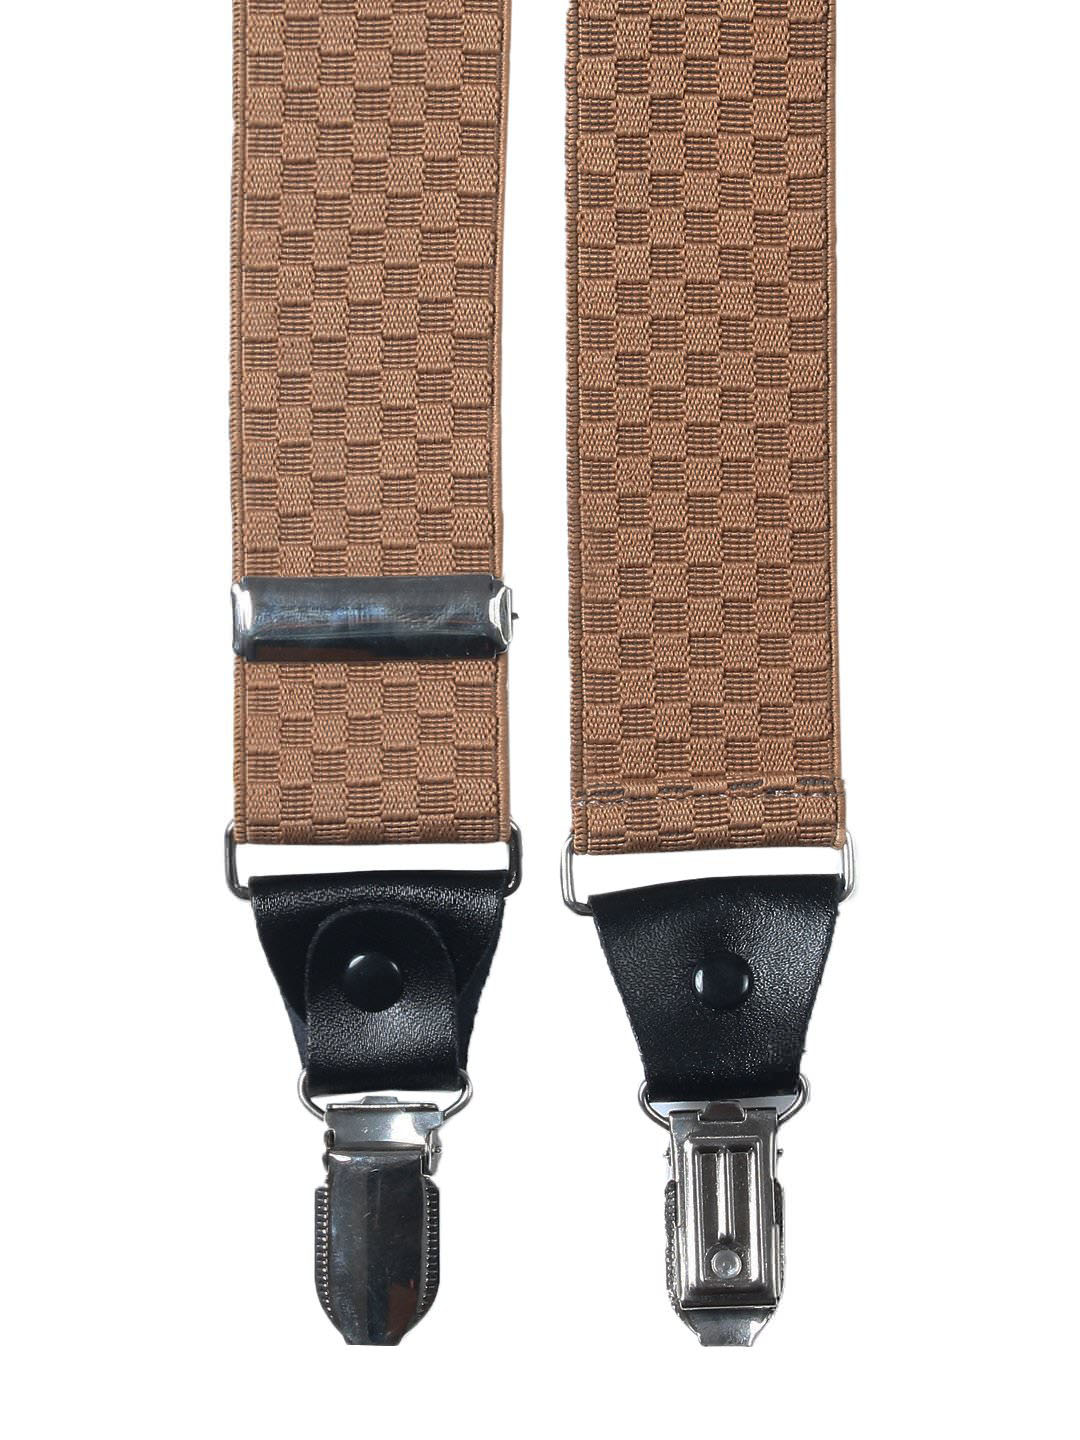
Lino Perros Men Light Brown Suspenders
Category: Apparel / Topwear / Suspenders
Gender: Men
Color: Brown
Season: Summer 2012
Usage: Formal